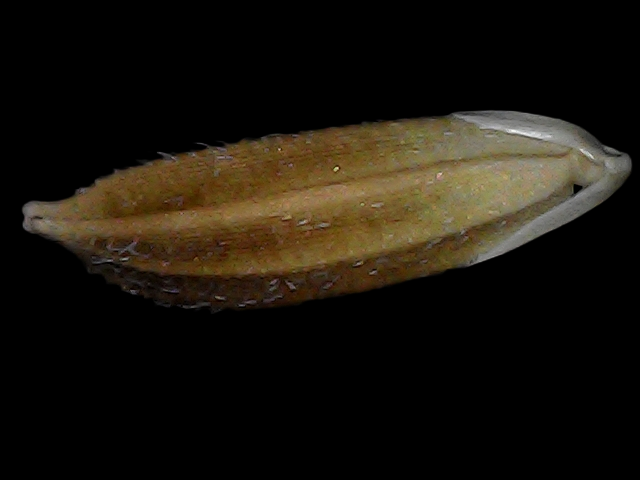
Rice variety: Bd56